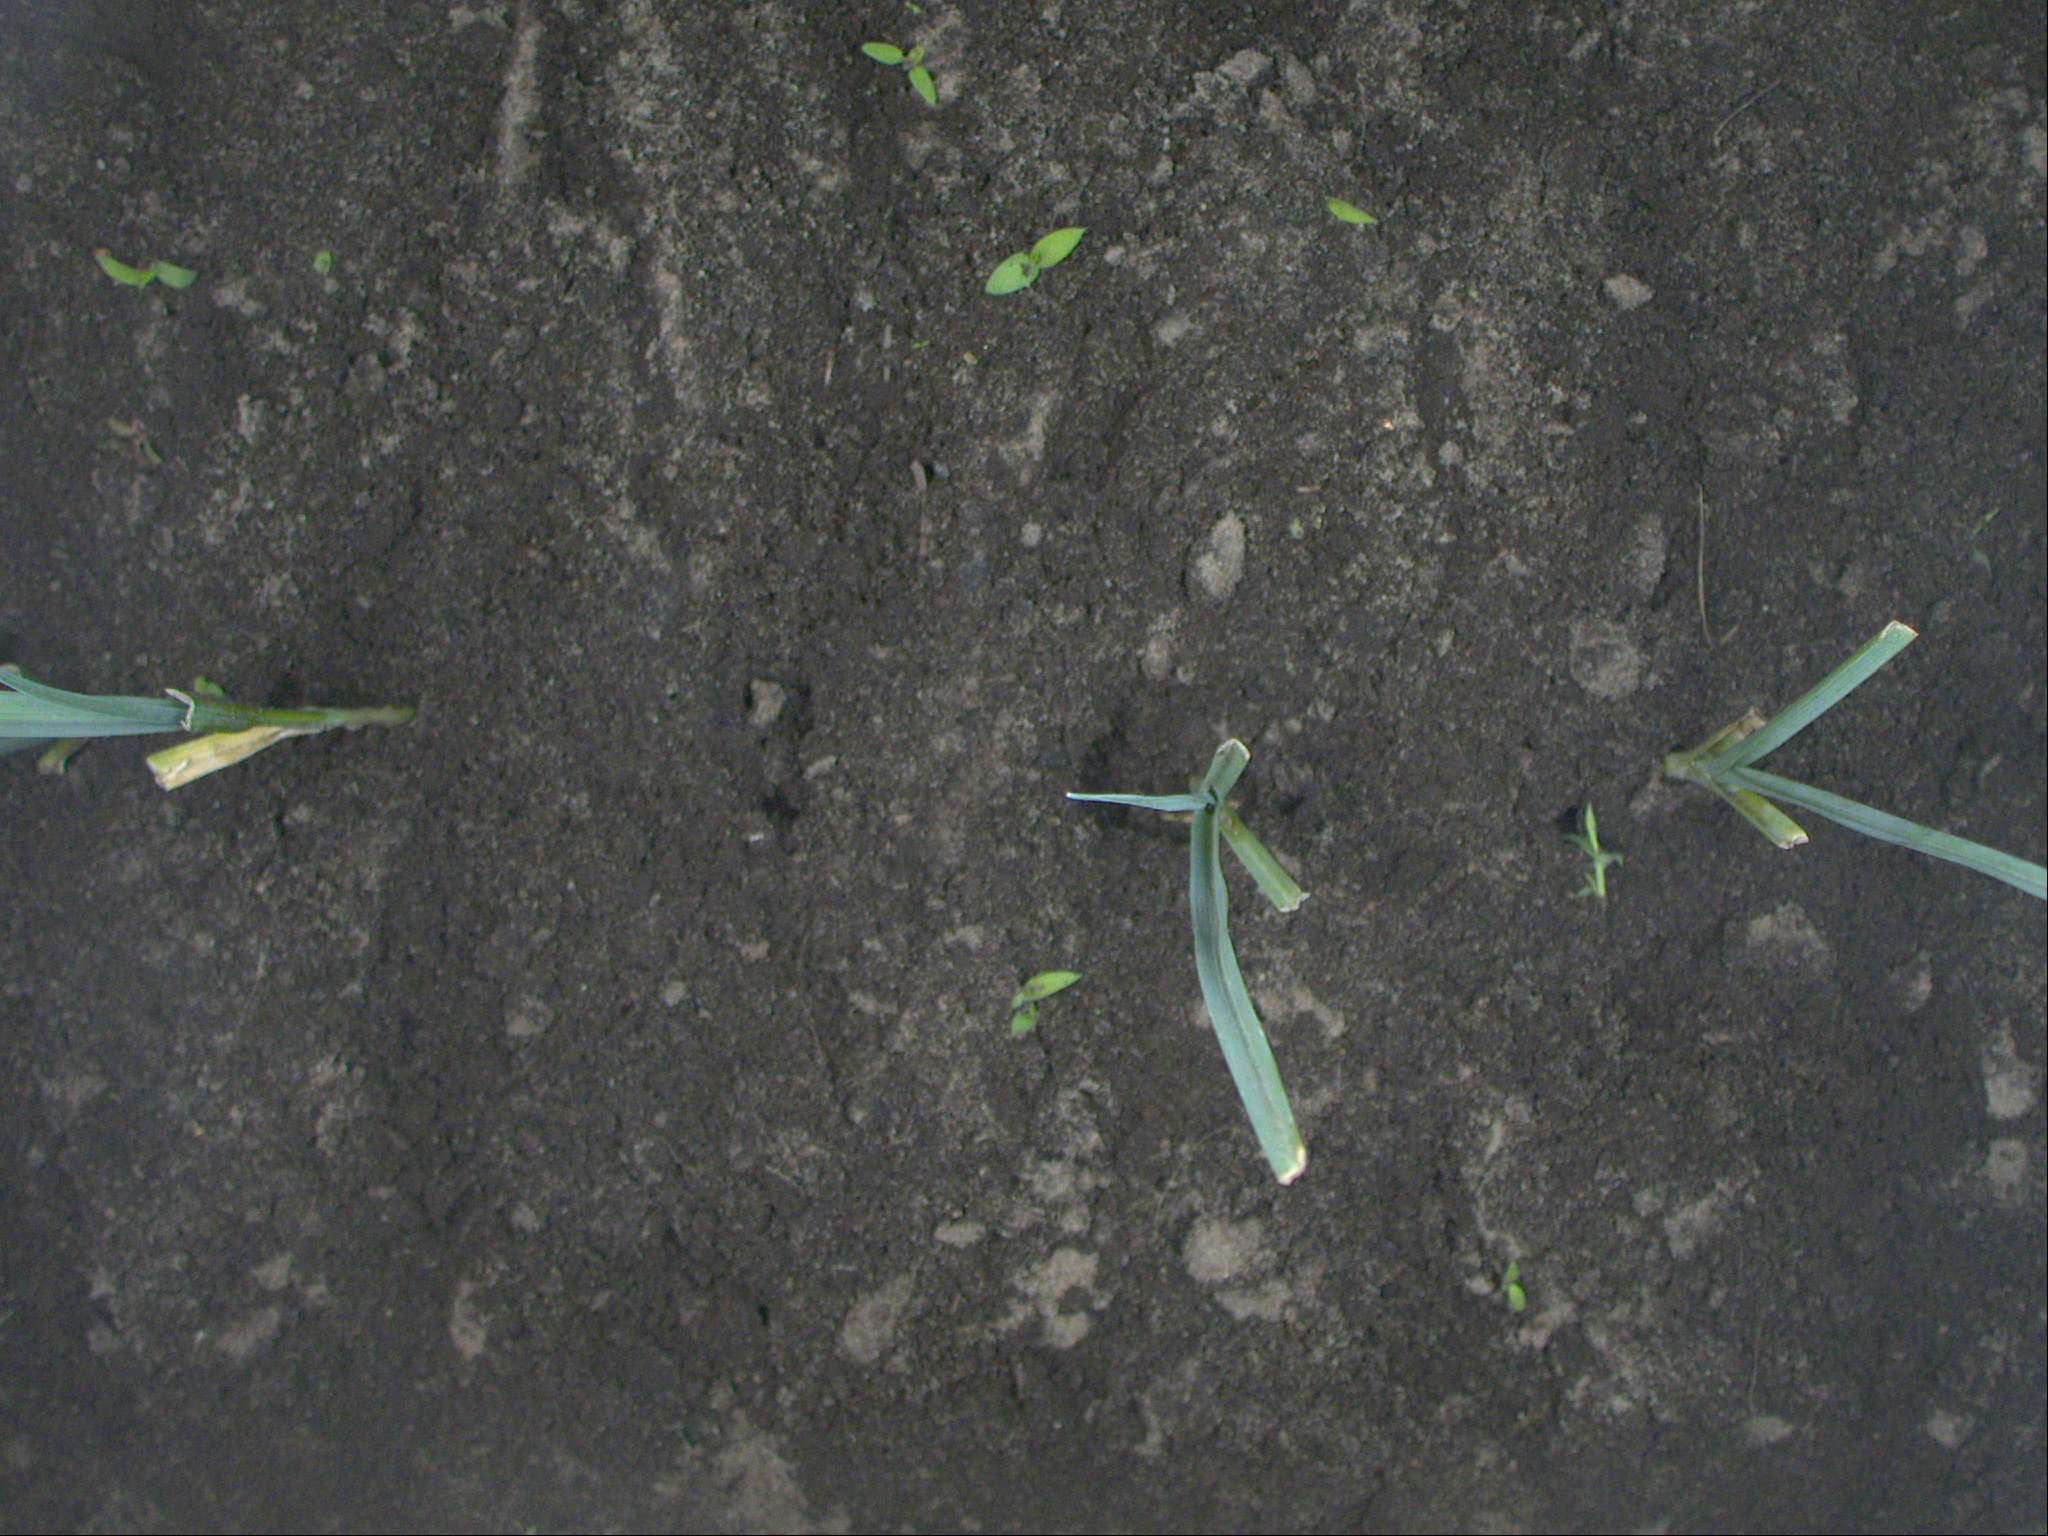
Crop: leek
Objects: leek, leek, leek, stem_leek, stem_leek, stem_leek